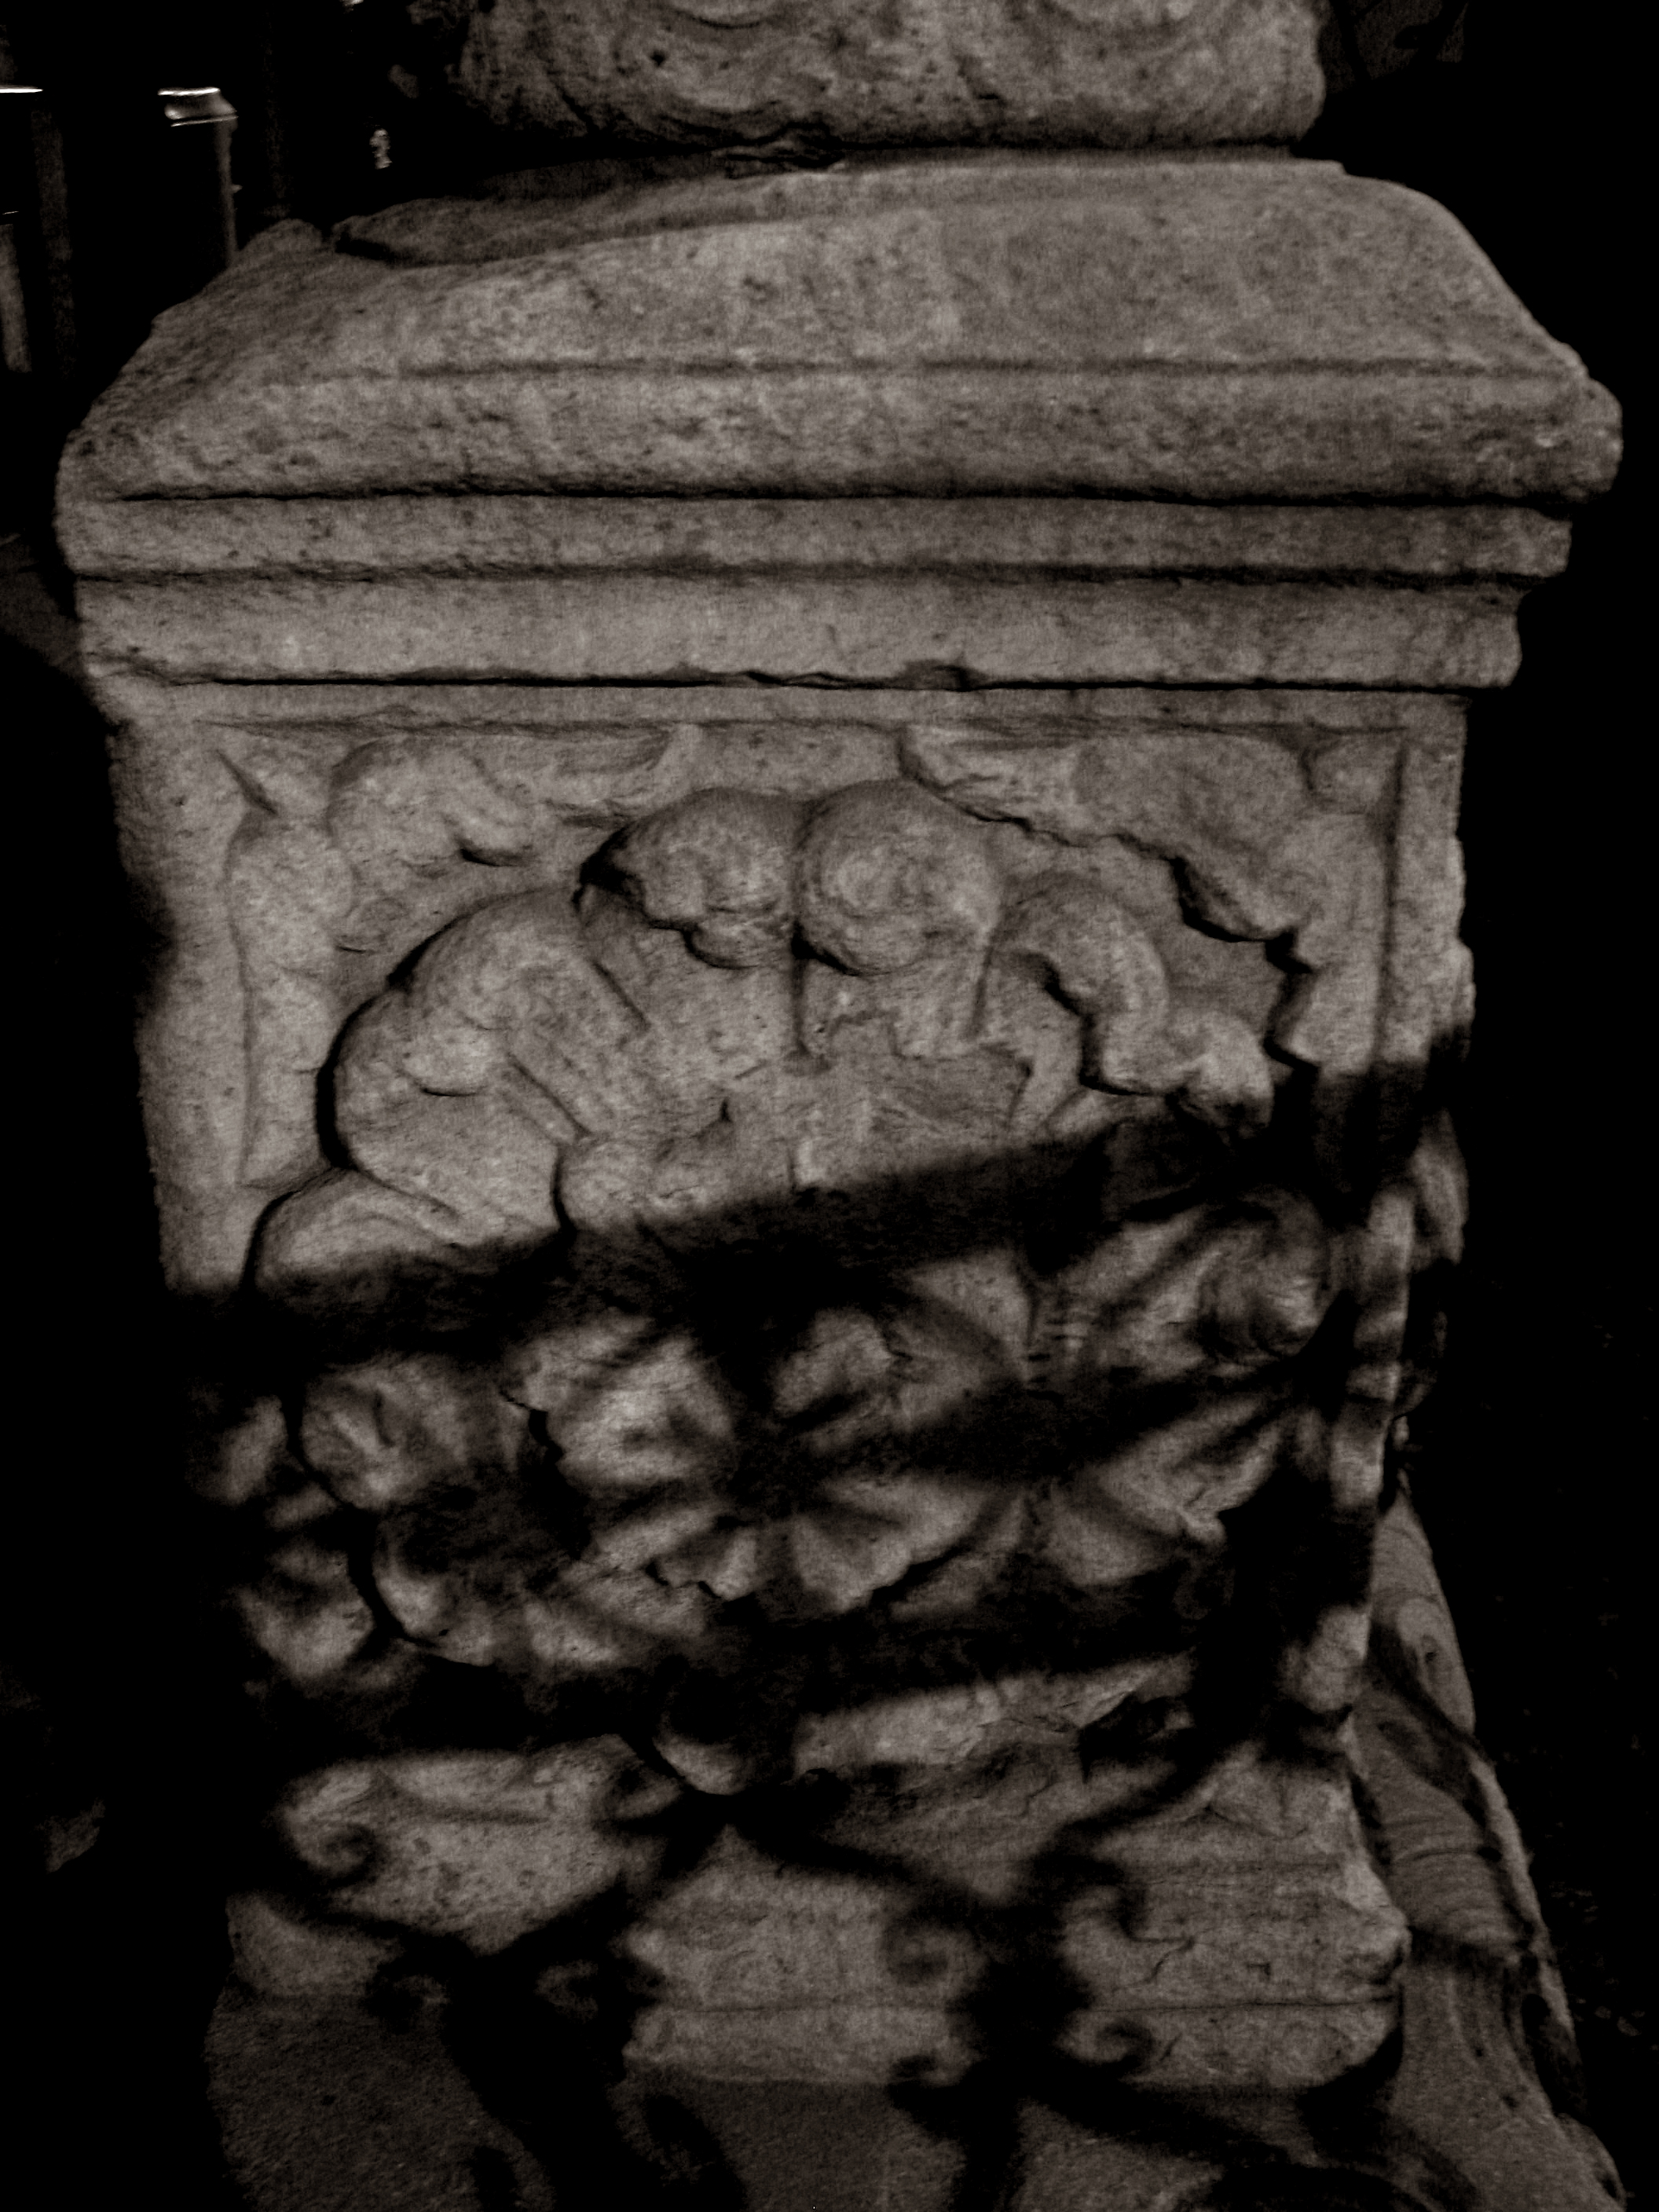
rock, black and white, architecture, wood, photography, building, monument, photo, europe, statue, column, religion, church, black, monochrome, christian, photos, sculpture, religious, cool image, de, courtyard, temple, monastery, churches, iglesia, eglise, fotografie, christianity, romana, image, orthodox, eastern, carving, romania, bukarest, bucharest, rumania, roumanie, convent, bor, chiesa, biserica, arhitectura, orthodoxy, romanian, ortodoxa, patrimoniu, ortodox, manastirea, manastire, ortodoxia, ortodoxie, cretinism, cretin, ecclesiastical, bisericeasc, cladire, edificiu, bucuresti, curte, centrulvechi, lipscani, stavro, stavropoleos, brancovenesc, lmibiima1946401, bucarest, rumana, stone carving, monochrome photography, ancient history